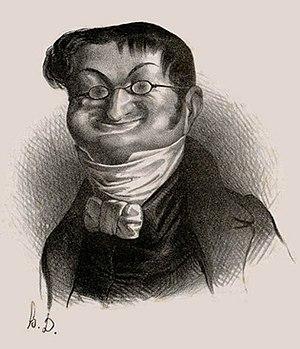
Adolphe Thiers caricaturé par Honoré Daumier. Lithographie publiée dans Le Charivari, 2 juin 1833.
Adolphe Thiers, né le 26 germinal an V à Marseille et mort le 3 septembre 1877 à Saint-Germain-en-Laye, est un avocat, journaliste, historien et homme d'État français. Il est président de la République du 31 août 1871 au 24 mai 1873.
Louis-Philippe Iᵉʳ, né le 6 octobre 1773 à Paris en France et mort le 26 août 1850 à Claremont au Royaume-Uni, est le dernier roi français. Il règne de 1830 à 1848 sur la France, avec le titre de « roi des Français ». Bien moins traditionaliste que ses prédécesseurs, il incarna un tournant majeur dans la conception et l'image de la royauté en France.
Cette page concerne l'année 1833 du calendrier grégorien.
La monarchie de Juillet est le nom donné au régime politique du royaume de France entre 1830 et 1848. Instaurée le 9 août 1830 après les émeutes dites des « Trois Glorieuses », elle succède à la Restauration. La branche cadette des Bourbons, la maison d’Orléans, accède alors au pouvoir. Louis-Philippe Iᵉʳ n’est pas sacré roi de France mais intronisé roi des Français. Son règne, commencé avec les barricades de la révolution de 1830, est troublé par plusieurs soulèvements vite maîtrisés, républicains à Paris, légitimiste dans l'Ouest, une tentative avortée de coup d'État bonapartiste à Strasbourg, qui ne remettent guère en cause la paix intérieure. La monarchie de Juillet, qui a été celle d’un seul roi, fait suite à la monarchie dite « conservatrice » que constitue la Restauration entre 1814 et 1830. Plus libérale que celle qui la précède, elle est marquée par une renonciation à la monarchie absolue de droit divin et un louvoiement permanent entre les factions parlementaires du « mouvement » et de la « résistance ». Louis-Philippe définit lui-même sa politique comme celle du « juste milieu ».